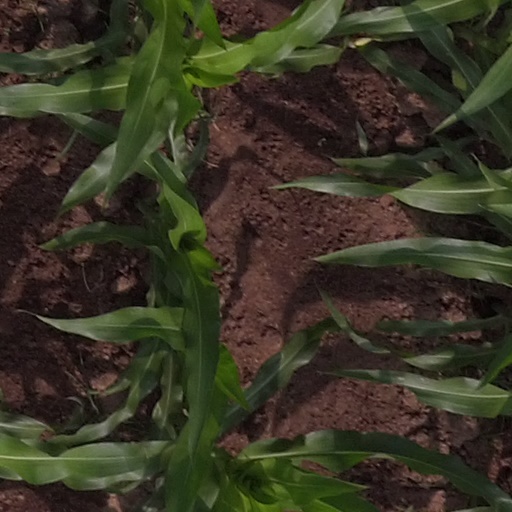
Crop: maize; corn